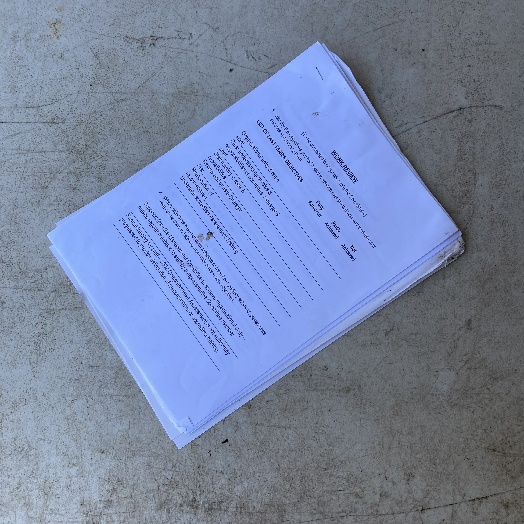
Label: Paper